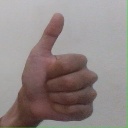
अक्षर: थ